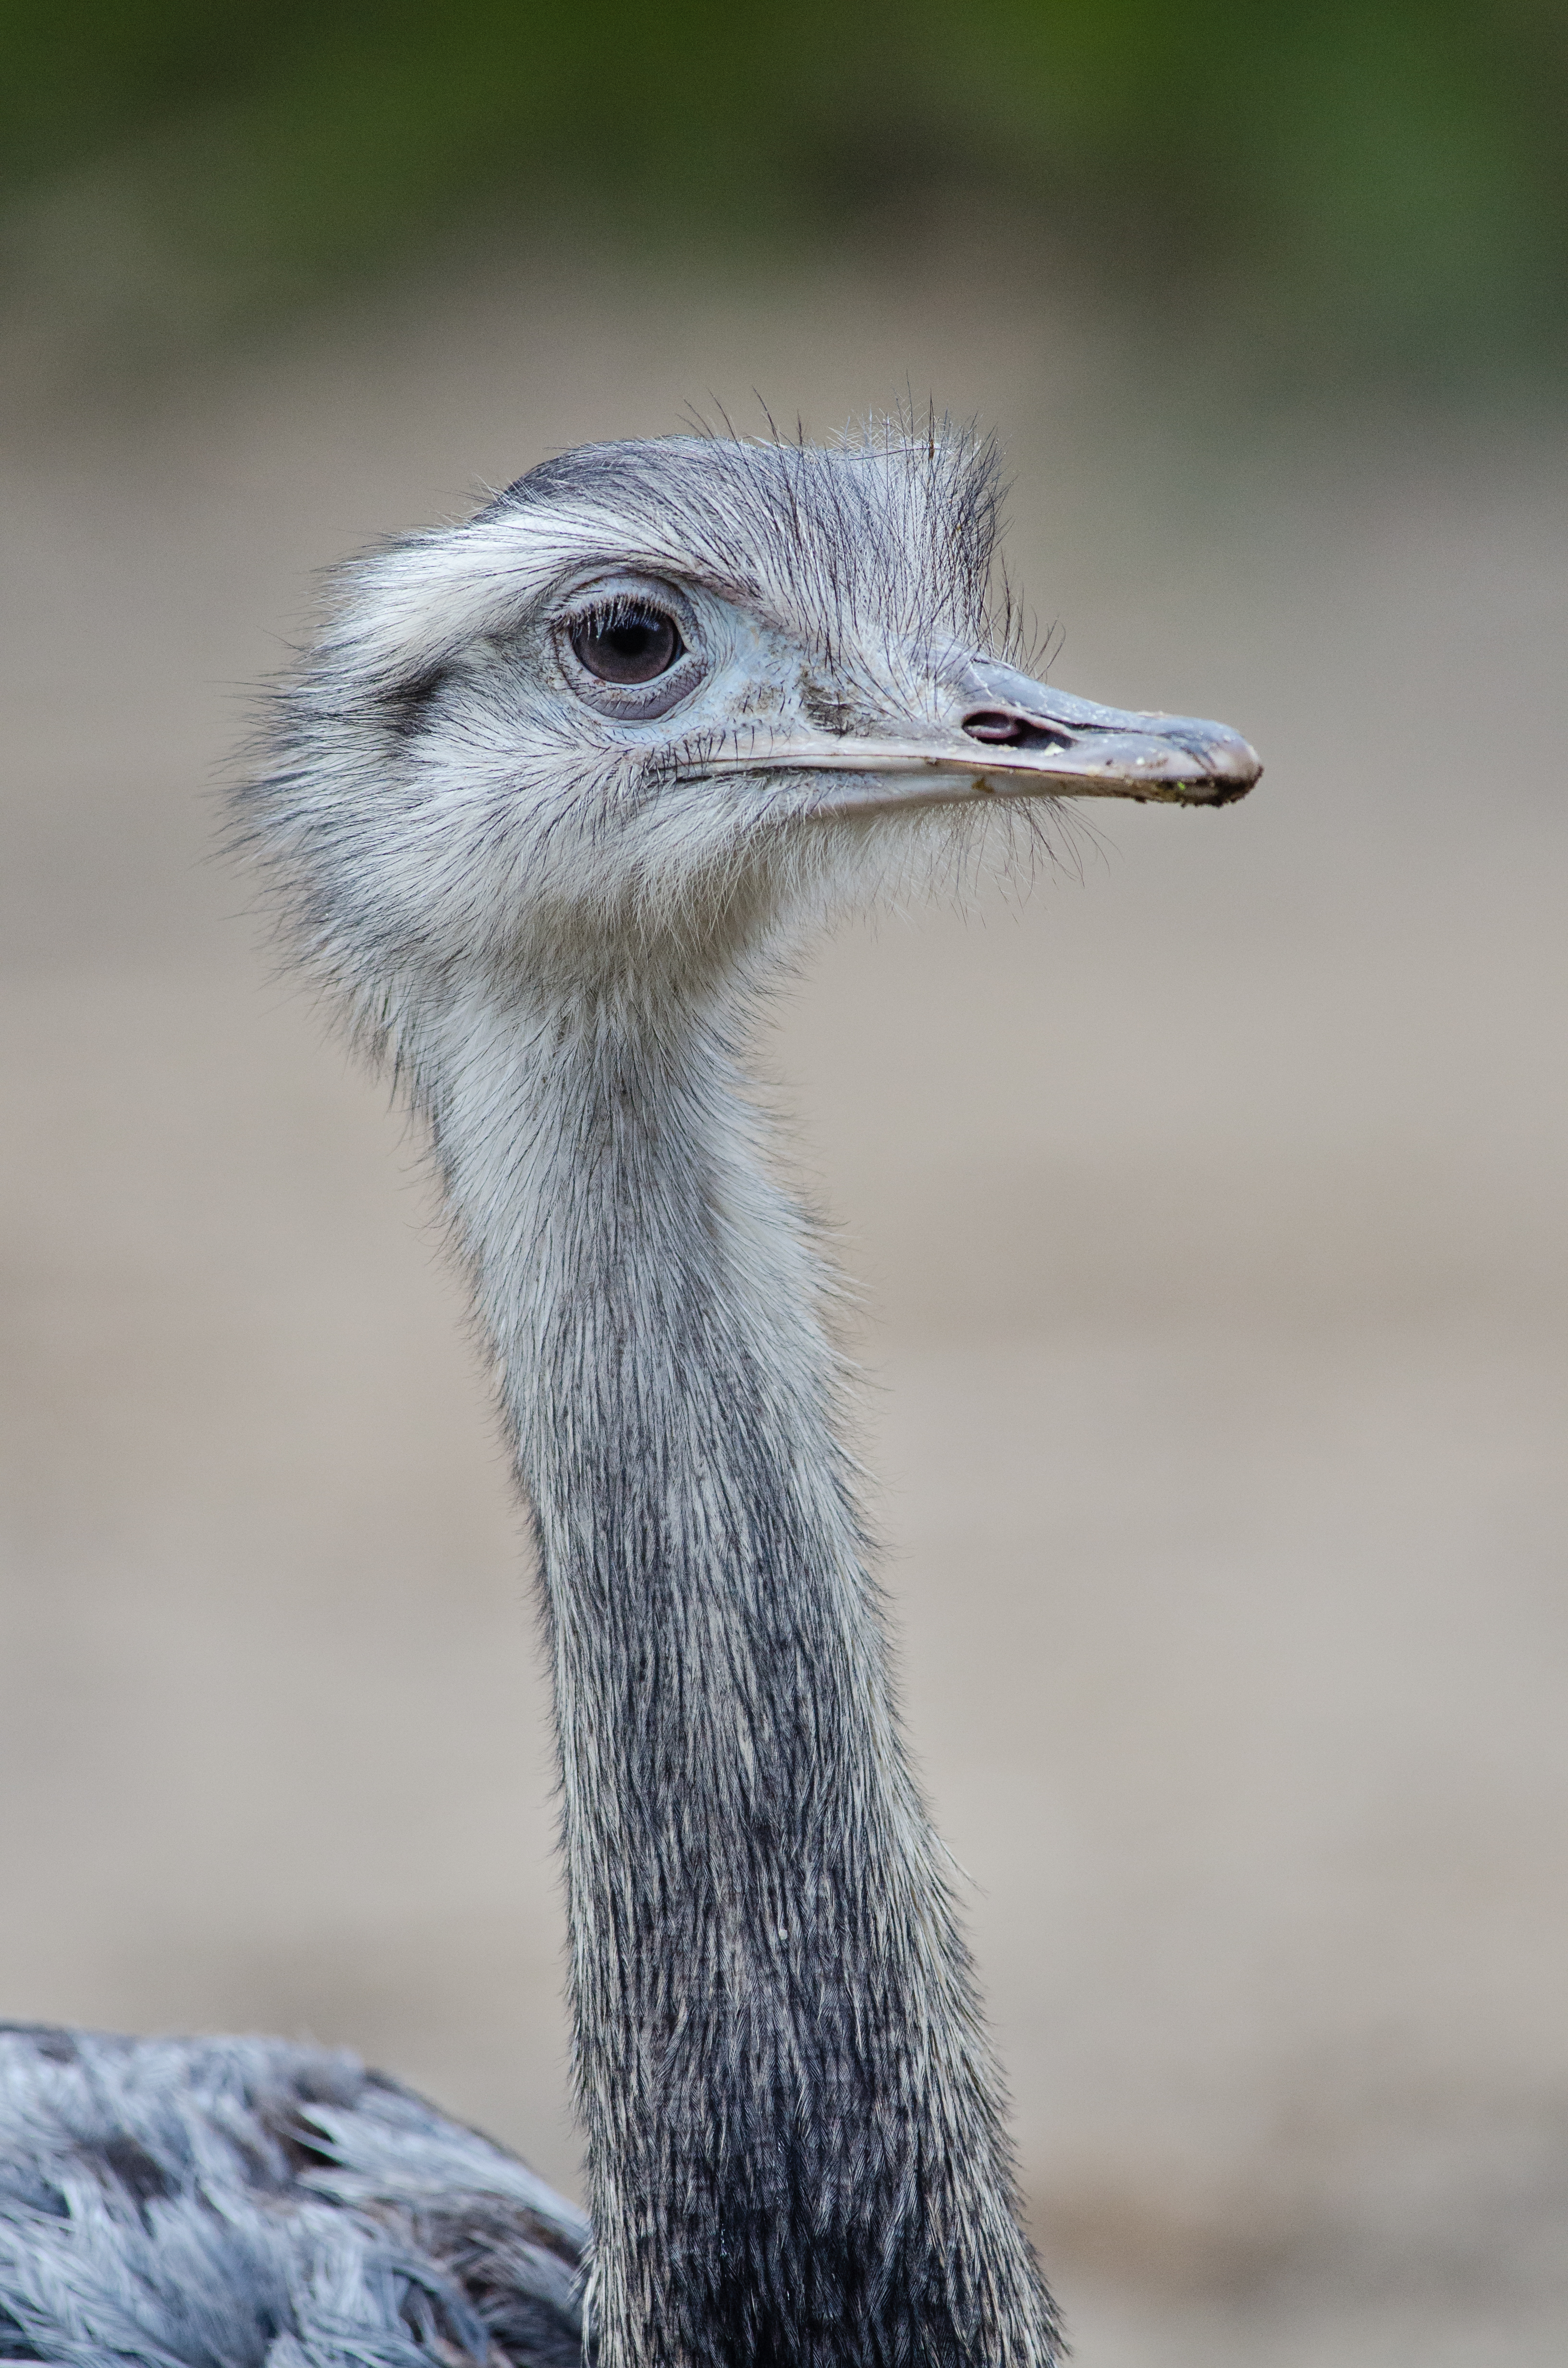
bird, wildlife, beak, ostrich, fauna, close up, emu, vertebrate, ratite, flightless bird